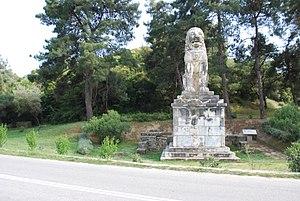
Vue du lion d'Amphipolis.